People of the Talisman

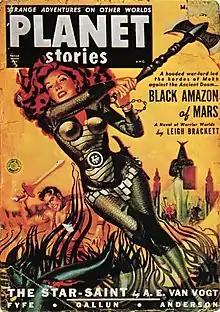
"Black Amazon of Mars" in "Planet Stories", March 1951.

People of the Talisman is a science fantasy novel by American writer Leigh Brackett, set on the planet Mars, whose protagonist is Eric John Stark.